Donax vittatus

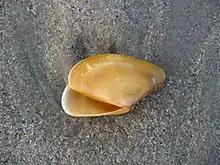
Empty shell of "Donax vittatus".

The shells of "Donax vittatus" are laterally compressed and grow to long and wide. The valves are delicate and glossy and are found in a wide range of colours including white, yellow, brown, pink and violet. The interior is white, often blotched with violet. The valves are asymmetric and wedge shaped, the anterior end being rounded and longer than the obliquely truncated posterior end. They show a fine sculpturing of transverse and longitudinal grooves and the margin is finely serrated. The annual growth rings can be seen and these are often more deeply pigmented than the rest of the shell There may also be pale radial rays. On the inside of the shell, the muscle scars are indistinct and the oval pallial sinus extends to the middle of the valve. The right valve has two cardinal, one posterior and two lateral teeth. The left valve has two cardinal teeth flanked by one lateral tooth on each side. The fringed mantle and the strong muscular foot are mauve or reddish, and the pair of short, separate siphons are orange.